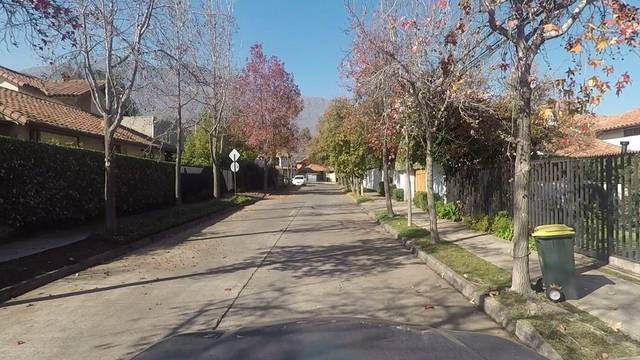
Region: Chile
Coordinates: -33.448, -70.53